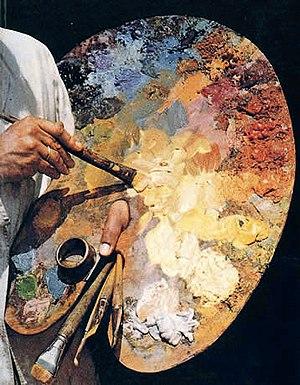
La peinture à l'huile est une peinture dont le liant ou véhicule est une huile siccative qui enveloppe complètement les particules de pigment.